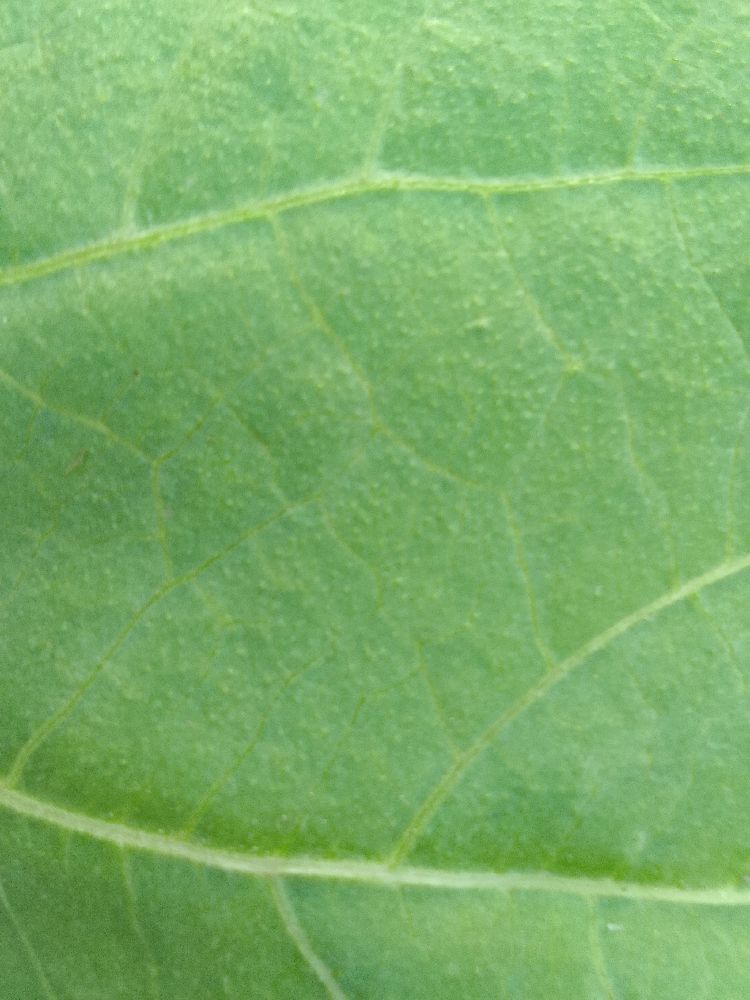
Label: healthy